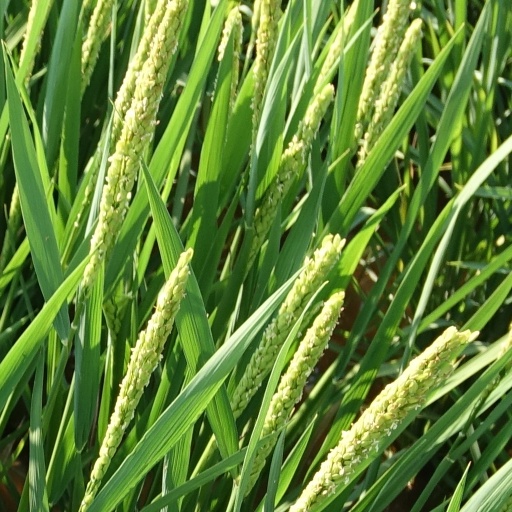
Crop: rice